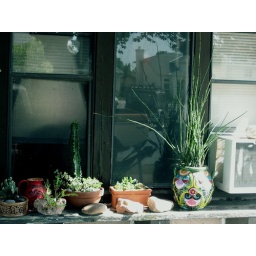
The handpainted Mayan art pot is a recent purchase. I put the freaky tube plant in it.